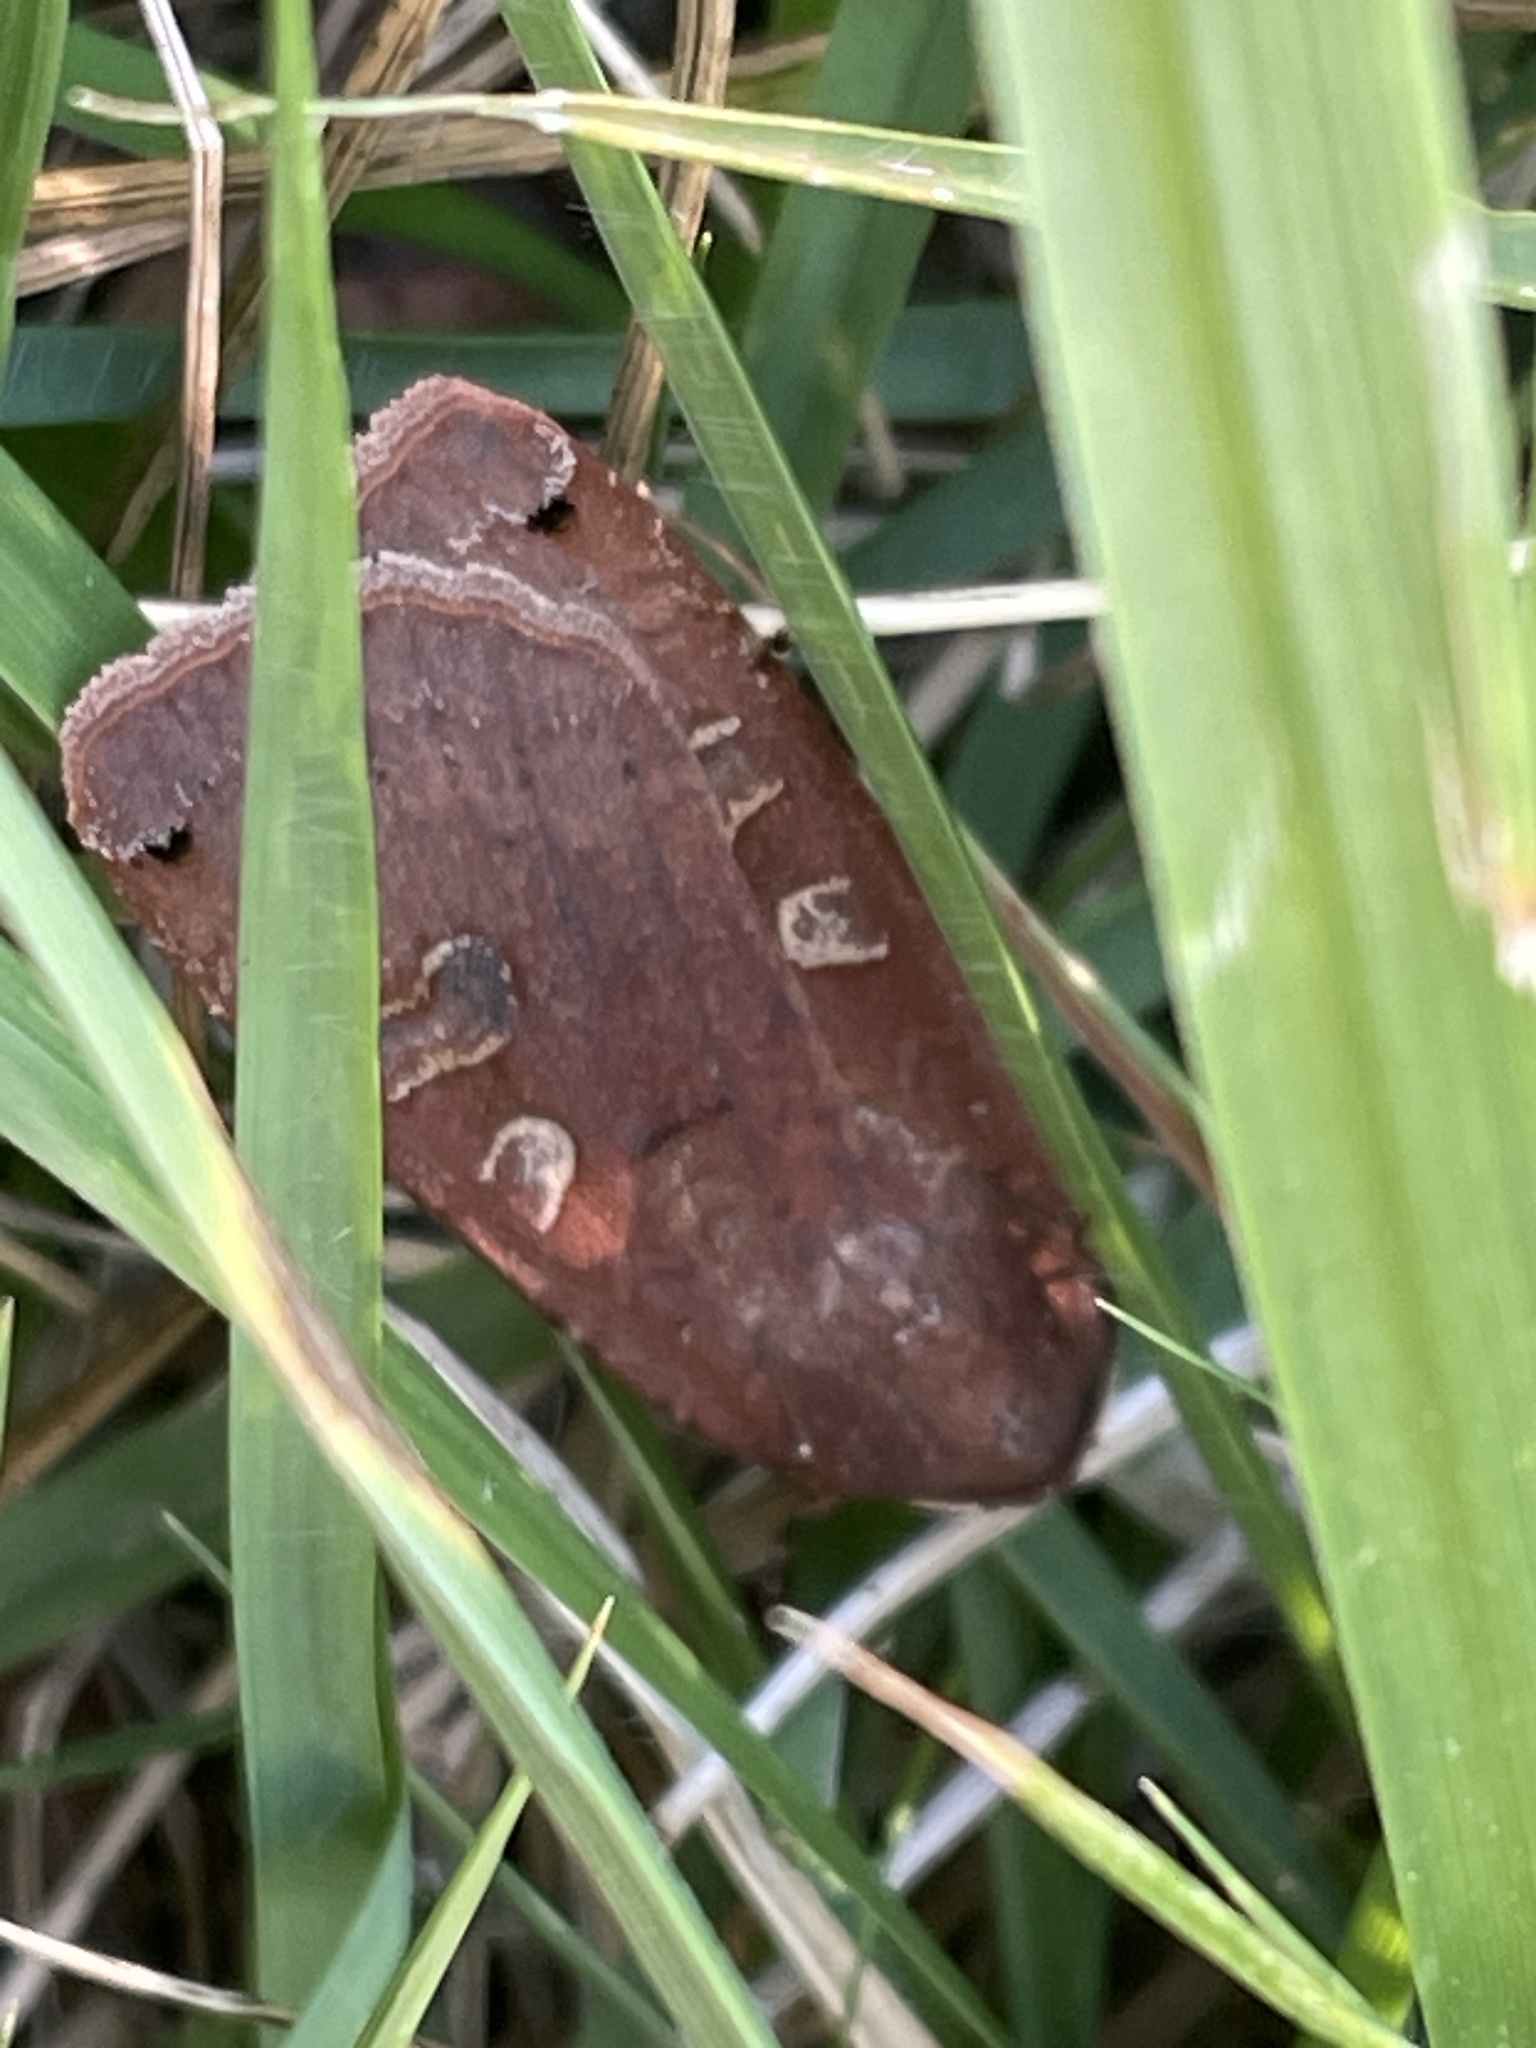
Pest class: cutworms